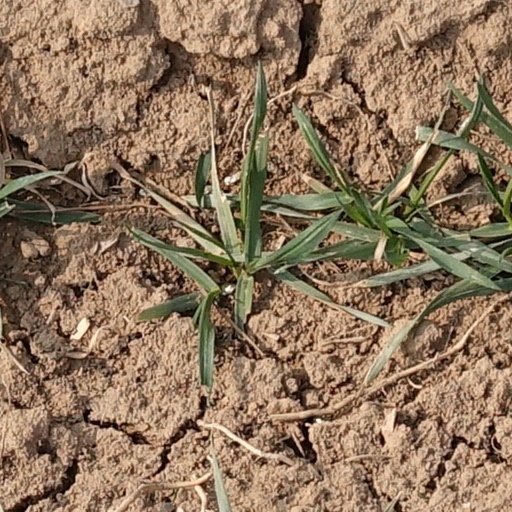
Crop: wheat